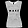
Label: T - shirt / top